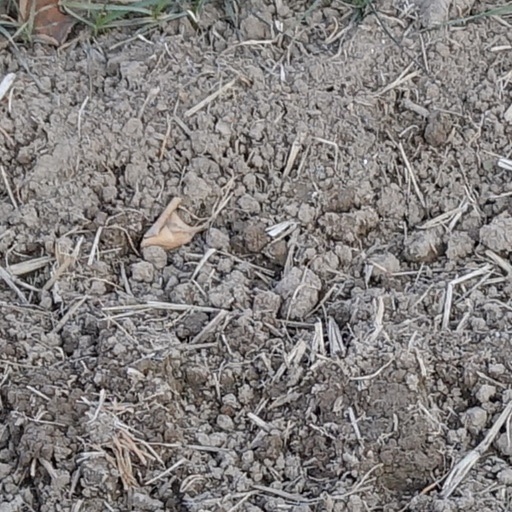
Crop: wheat